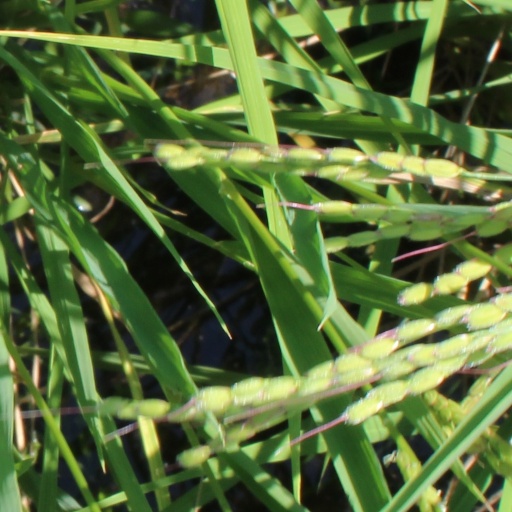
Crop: rice